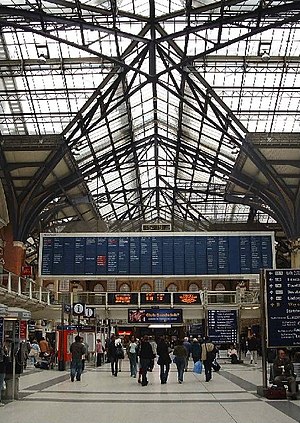
Liverpool Street Station / Historie
Stationens interiør med det gamle "flapper board", der blev udskiftet i 2007.
Liverpool Street Station, også kendt som London Liverpool Street eller bare Liverpool Street, er både en endestation i det centrale London og en hertil forbundet London Underground-station, i det nordøstlige hjørne af City of London. Den åbnede i 1874 og er endestation for to hovedbaner: den travleste heraf er Great Eastern Main Line til Ipswich og Norwich, og West Anglia Main Line til Cambridge. Der er også mange pendlertog til Østlondon og Essex. Derudover er den endestation for Stansted Express, der er en hurtig forbindelse til London Stansted Airport.